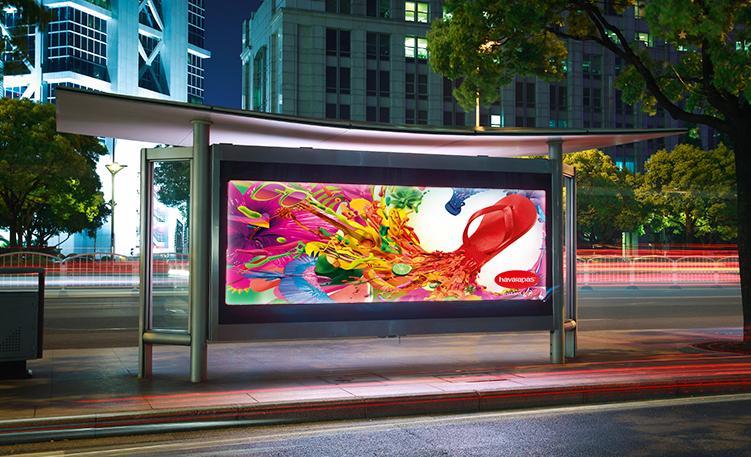
có thể thấy được một tấm biển quảng cáo nhiều màu sắc xuất hiện trên vỉa hè